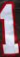
Number: 1